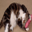
Label: cat